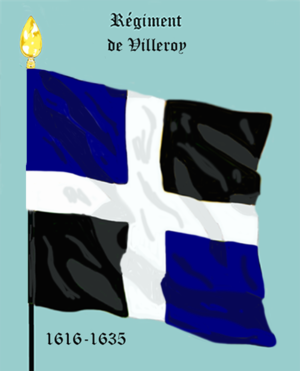
Le régiment de Lyonnais, également appelé régiment de Lyonnois, est un régiment d’infanterie du Royaume de France créé en 1616, devenu à la Révolution le 27ᵉ régiment d'infanterie de ligne.